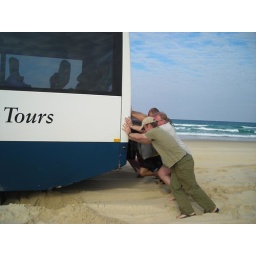
Fraser Island tour bus gets stuck in sand - Stevo saves the day!.jpg